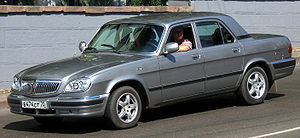
Volga (bilmærke) / Modeller / GAZ 31 Volga
GAZ 31105 Volga (2004–2009)
Volga var et frem til 2010 produceret russisk, tidligere sovjetisk, bilmærke. Det blev grundlagt i 1956 og fremstillet af GAZ.